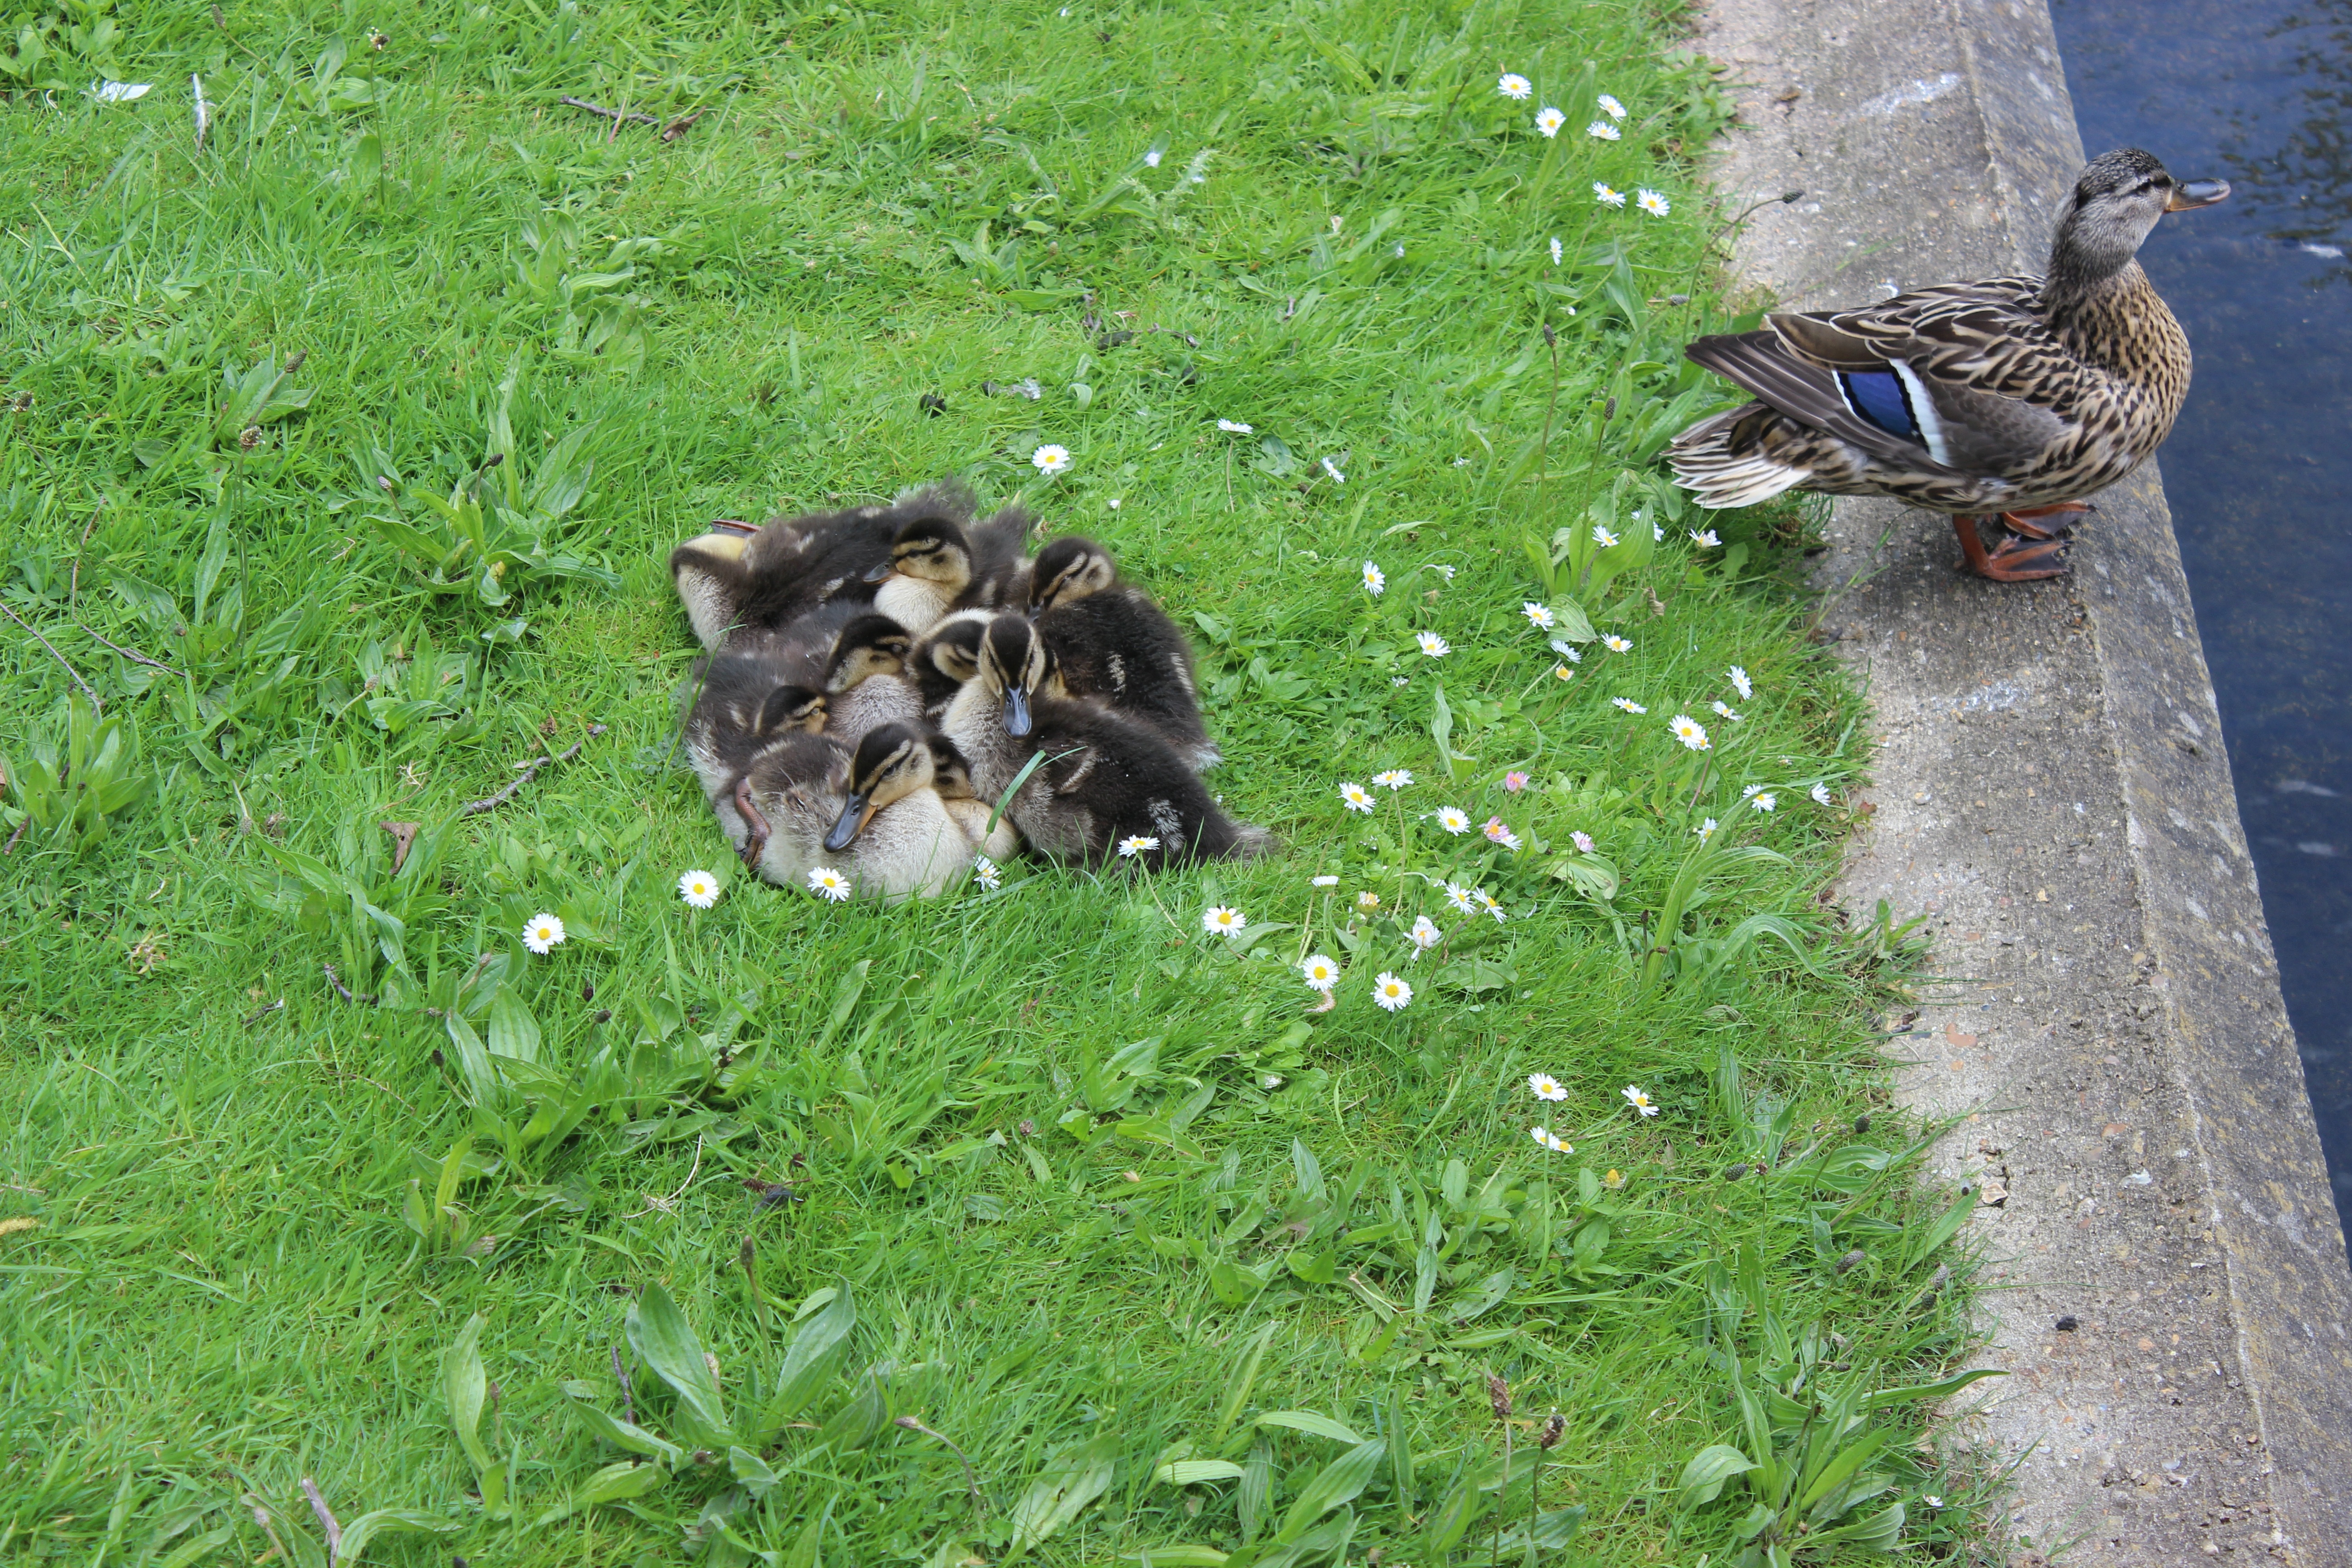
nature, grass, bird, lake, wildlife, baby, fauna, poultry, mother, duck, goose, vertebrate, ducks, waterfowl, water bird, mallard, mother duck, ducks geese and swans